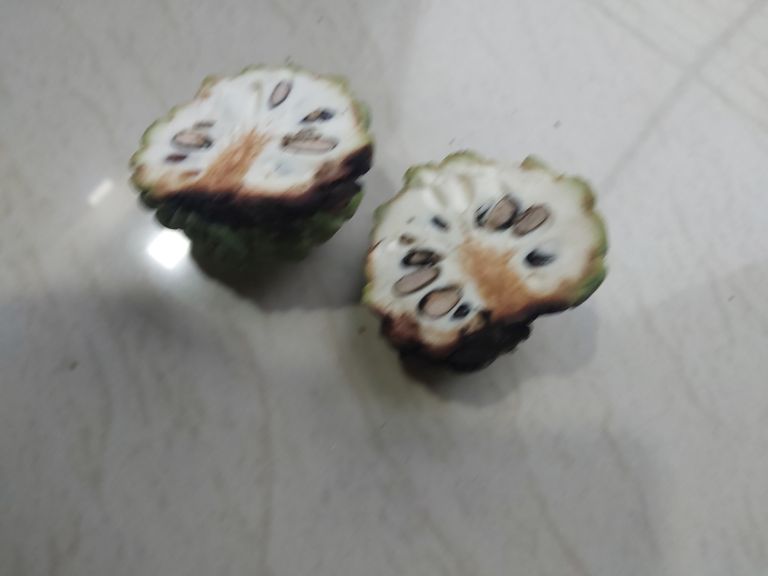
Disease label: Diplodia Rot